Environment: real
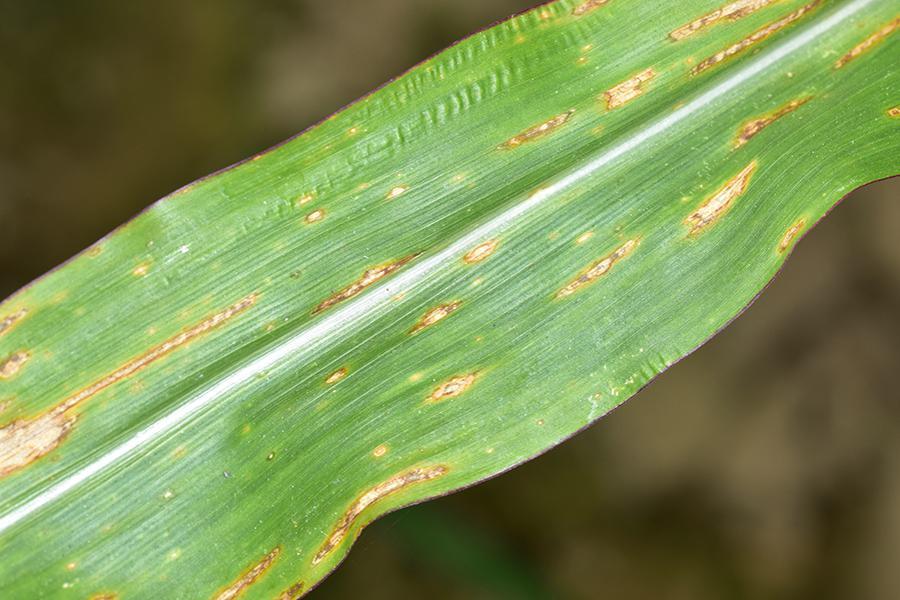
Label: gray_leaf_spot